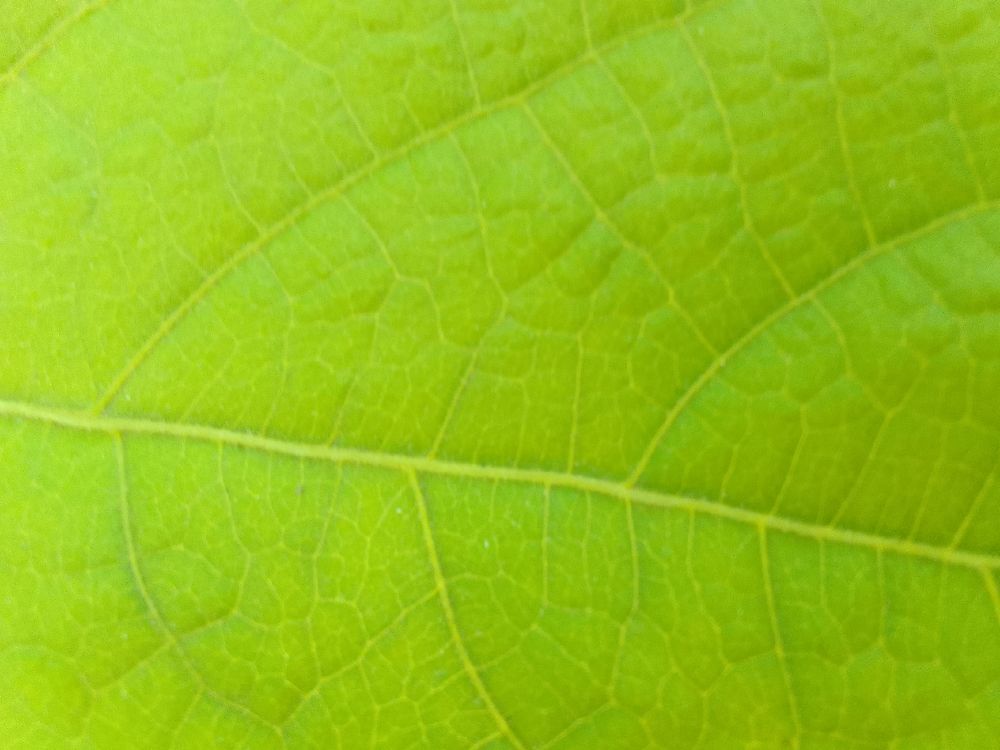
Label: healthy